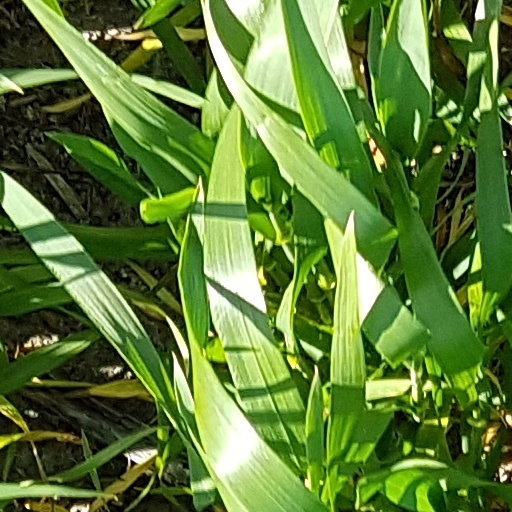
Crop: wheat